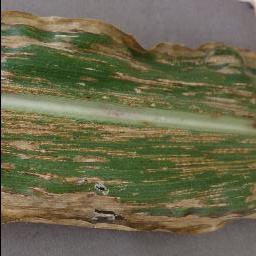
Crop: corn
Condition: (maize)_cercospora_spot_gray_spot